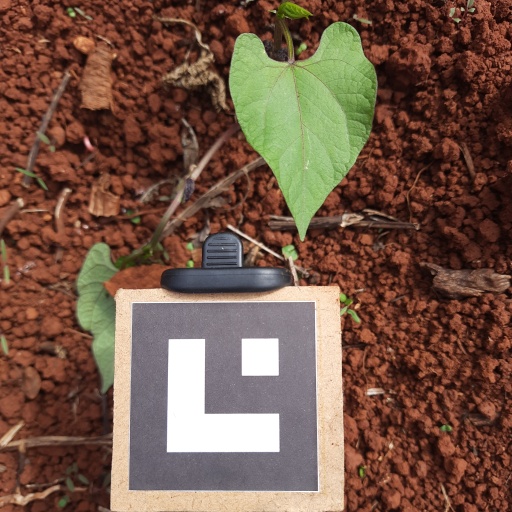
Observations: wavy surface, no eating holes, under sunlight